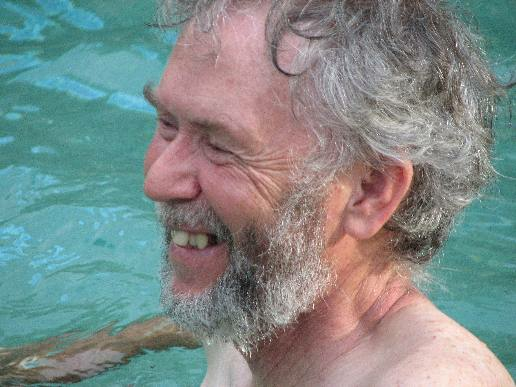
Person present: Yes